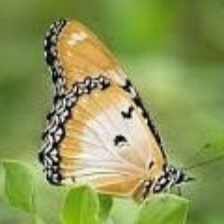
Species: DANAID EGGFLY
Butterfly family (ImageNet category): monarch